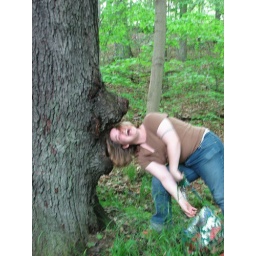
Lydia gets eaten by the tree bear